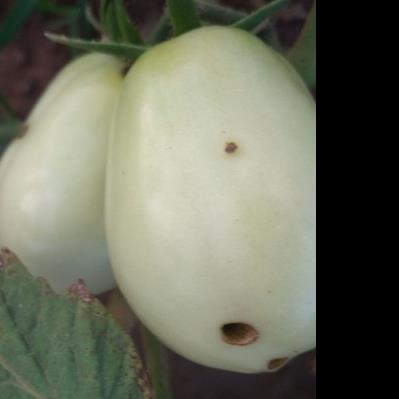
Crop: Tomato
Condition: helicoverpa-armigera-p